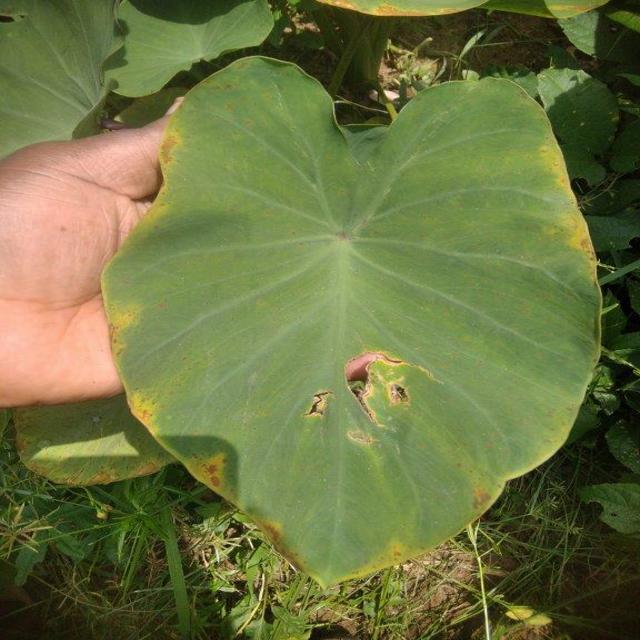
Label: Early_Blight